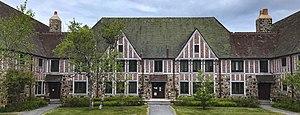
Le Rockefeller Hall est un bâtiment du comté de Hancock, dans le Maine, aux États-Unis. Construit à compter de 1933, il est protégé au sein du parc national d'Acadia. Il est par ailleurs inscrit au Registre national des lieux historiques depuis le 5 juillet 2013.